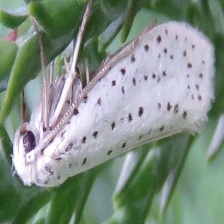
Species: BIRD CHERRY ERMINE MOTH